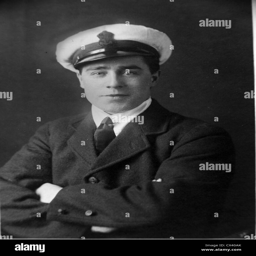
sailor of the late period in uniform